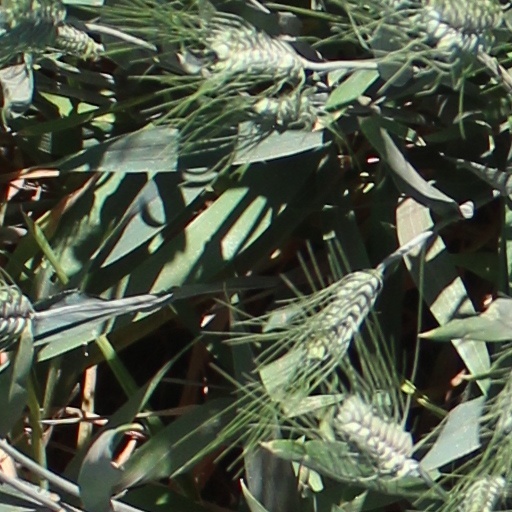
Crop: wheat